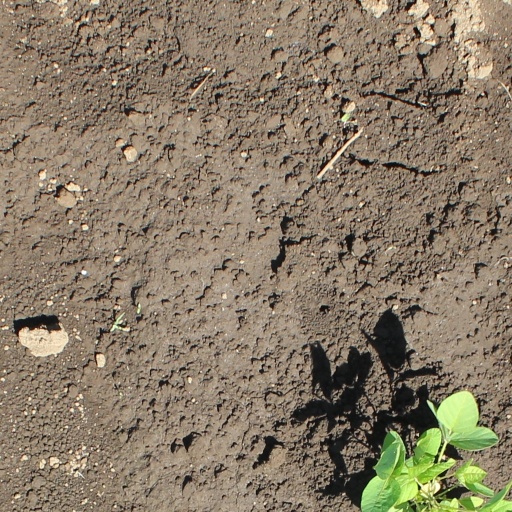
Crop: soybean